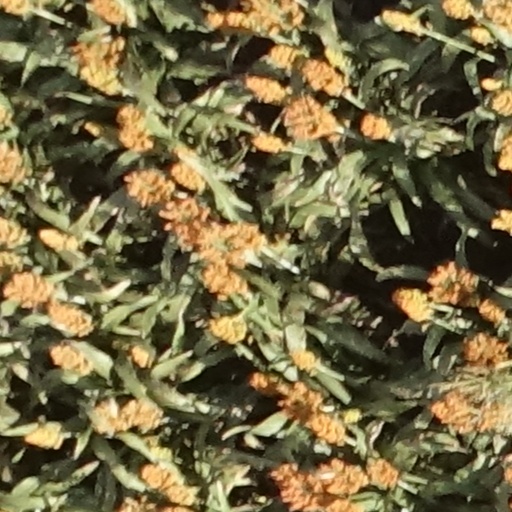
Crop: sorghum